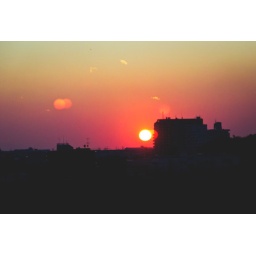
Sunset from the window of our train in Japan.